Bali Kingdom

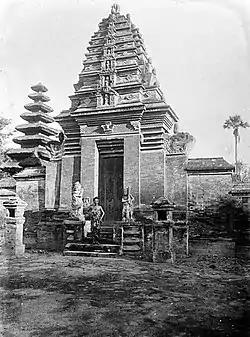
The gate in Gelgel, the old royal capital of Bali

In East Java, Majapahit under the reign of queen regnant Tribhuwana Wijayatunggadewi and her able and ambitious Prime Minister Gajah Mada, saw the expansion of Majapahit armada into neighbouring islands in Indonesian archipelago including nearby Bali. According to Babad Arya Tabanan manuscript, in 1342 Majapahit troops led by Gajah Mada assisted by his general Arya Damar, the regent of Palembang, landed in Bali. After seven months of battles, Majapahit forces defeated the Balinese king in Bedulu (Bedahulu) in 1343. After the conquest of Bali, Majapahit distributed the governing authority of Bali among Arya Damar's younger brothers; Arya Kenceng, Arya Kutawandira, Arya Sentong and Arya Belog. Arya Kenceng led his brothers to govern Bali under Majapahit banner, he would become the ancestor of Balinese kings of Tabanan and Badung royal houses.